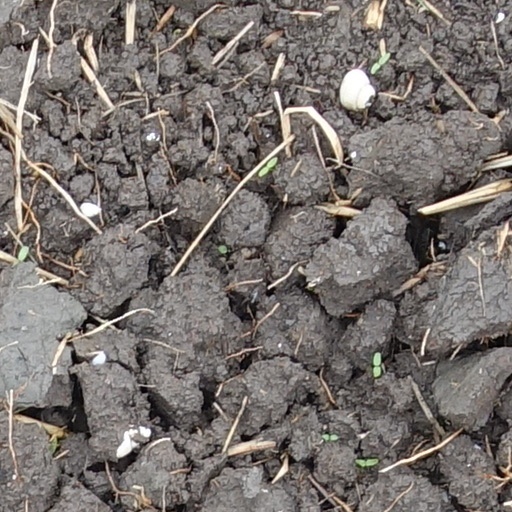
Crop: wheat